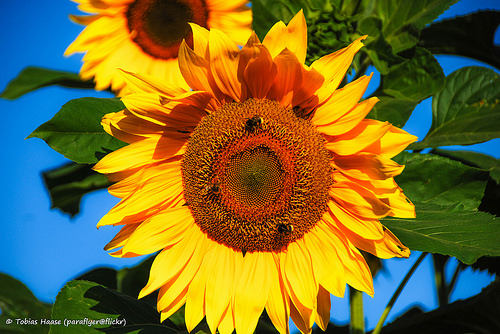
Flower: sunflower